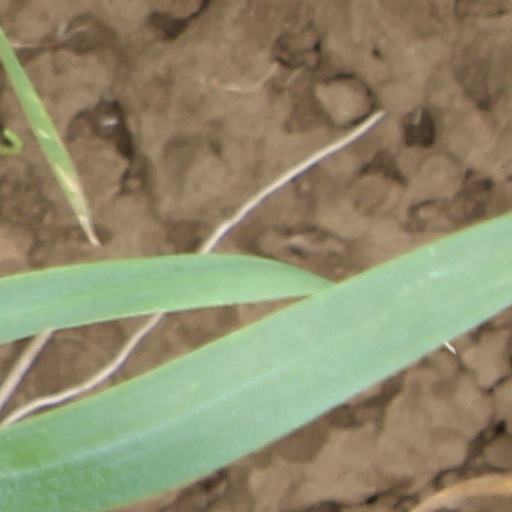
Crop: wheat